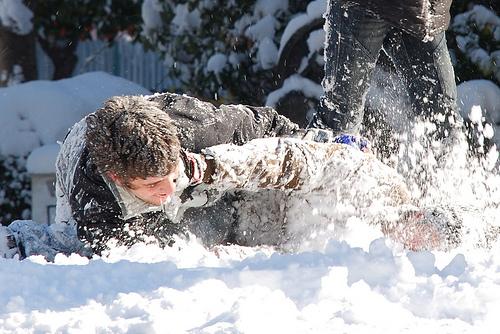
Weather: snow or frosty